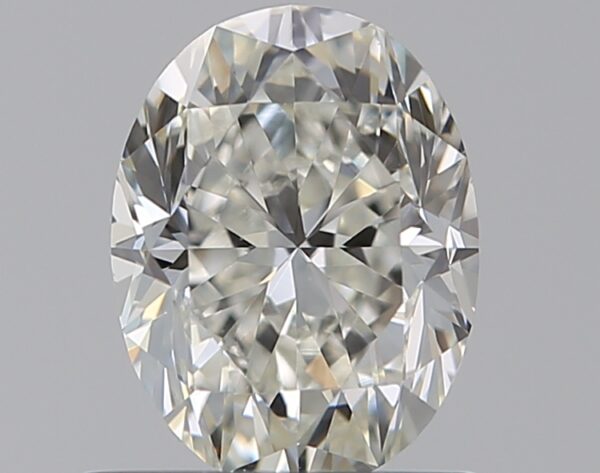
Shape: oval
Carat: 0.75
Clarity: VVS2
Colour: I
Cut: GD
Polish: EX
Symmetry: VG
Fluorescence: N
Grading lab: GIA
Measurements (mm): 6.47 x 4.89 x 3.4